Katarzyna Niewiadoma

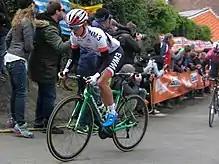
Niewiadoma, wearing the Polish national road race champion's jersey, at the 2017 La Flèche Wallonne Féminine. Niewiadoma finished third in all three Ardennes classics races in 2017.

Niewiadoma's spring campaign in the 2017 season saw no wins, but she did record four podium finishes – all coming in UCI Women's World Tour events. Just as she did in 2016, Niewiadoma finished second in Strade Bianche, with Elisa Longo Borghini getting the better of her in the closing metres. In the Ardennes classics, Niewiadoma took three third-place finishes, finishing behind Anna van der Breggen and Lizzie Deignan on each occasion. At the Amstel Gold Race – returning the calendar following a 14-year hiatus – Niewiadoma, Longo Borghini and Deignan were clear of the peloton on the final circuit around Valkenburg aan de Geul, before being caught by Van der Breggen, Annemiek van Vleuten and Coryn Rivera with around remaining. Van der Breggen soloed away to the victory not long after; in the sprint for second, Deignan prevailed, while Niewiadoma and Van Vleuten could not be separated in the photo finish, and thus shared third place. At La Flèche Wallonne Féminine, Niewiadoma attacked inside the final , on the Cote de Cherave, with only Deignan and Van der Breggen able to follow. Deignan forced Niewiadoma's hand with an attack before the Mur de Huy, with her teammate Van der Breggen ultimately pulling clear prior to the final ascent. Lastly, at Liège–Bastogne–Liège Femmes, Niewiadoma was combative, attacking on each of the last two climbs. With Van der Breggen eventually soloing clear to another victory, Deignan and Niewiadoma did battle for second place, with honours ultimately going to Deignan.